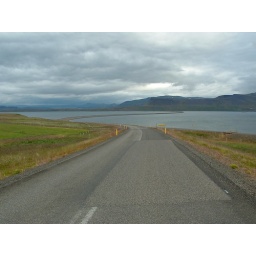
Note stone bridge in distance across the inlet